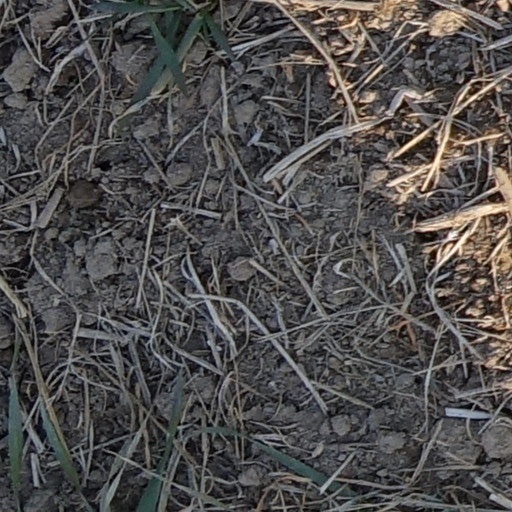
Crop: wheat